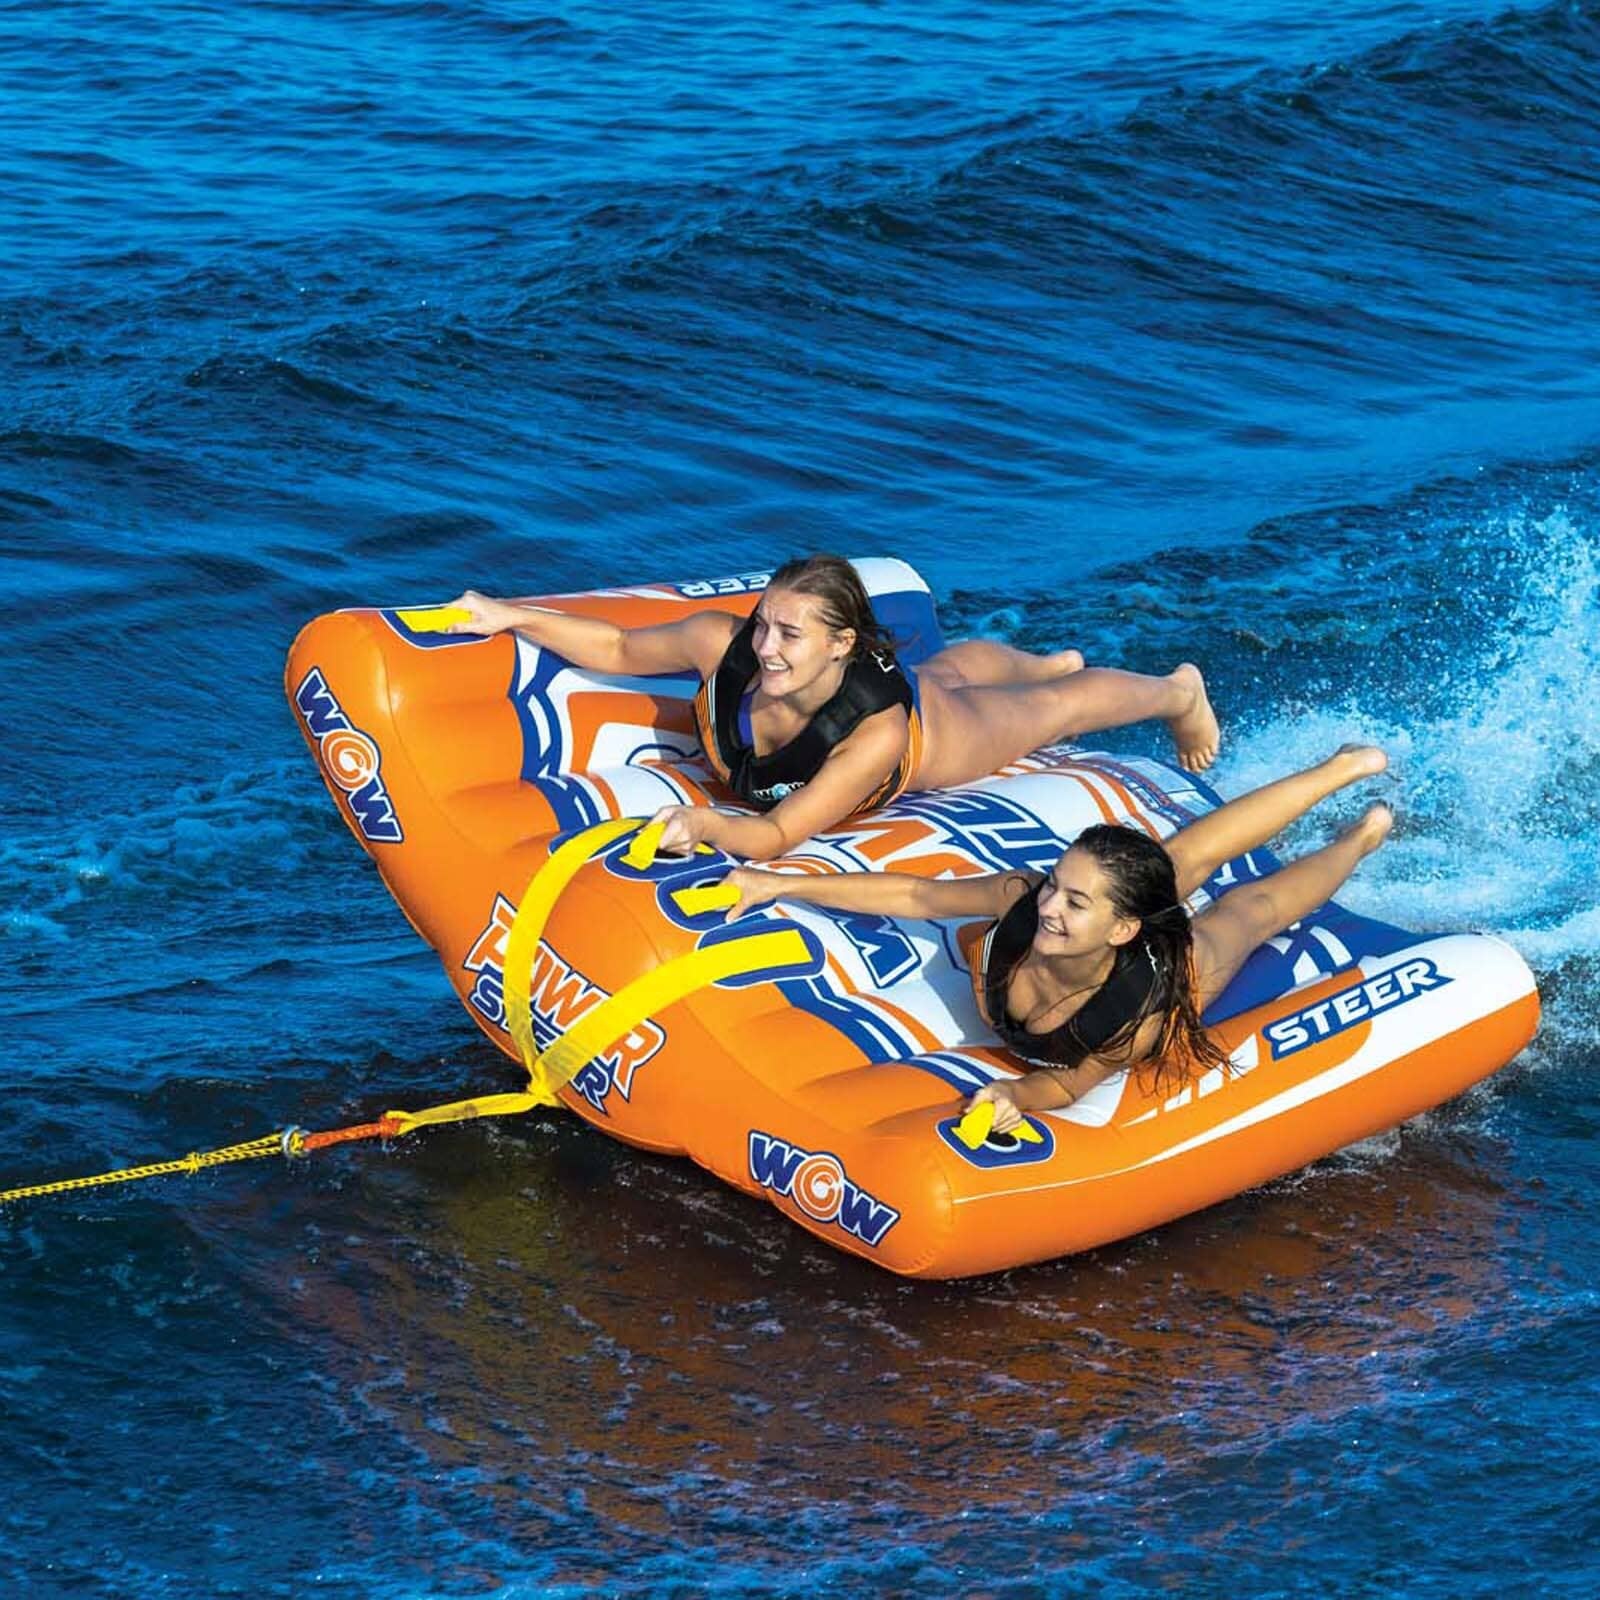
Power Steer 2P Steerable Deck Tube
This U-shaped tube gives you allll the power to control your ride. Weave in and out of the wake. Lean a little to the right while the boat goes straight. Time your jump juuust right so you get maximum liftoff. Controlling the Power Steer is so easy, you could almost do it with your eyes shut (but please don't). Comfy foam handles with EVA guards mean you won't have to white-knuckle to get a good grip. And HI-VIS graphics mean you'll be one of the coolest crews on the water. There's enough room for two — so feel free to bring a friend!
Brand: WOW Sports
Category: Sporting Goods > Outdoor Recreation > Boating & Water Sports > Towed Water Sports > Towable Rafts & Tubes